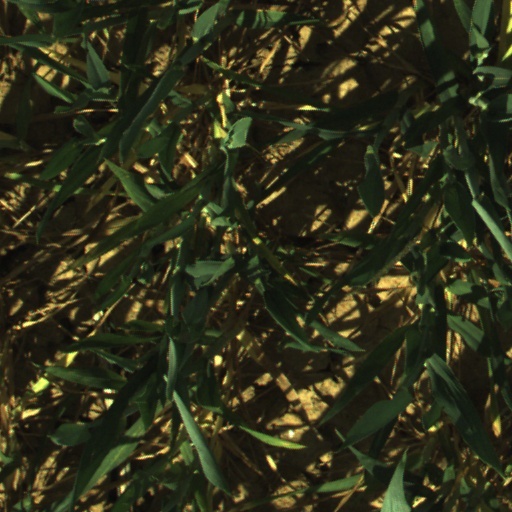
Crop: wheat